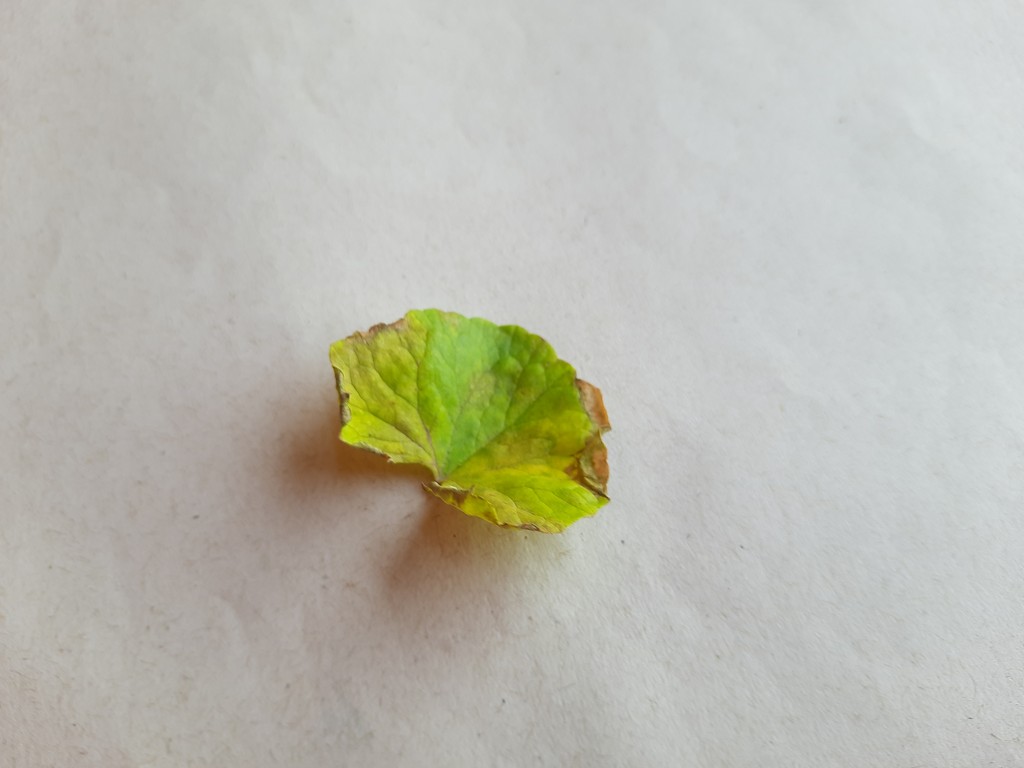
Label: Unhealthy